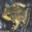
Label: frog